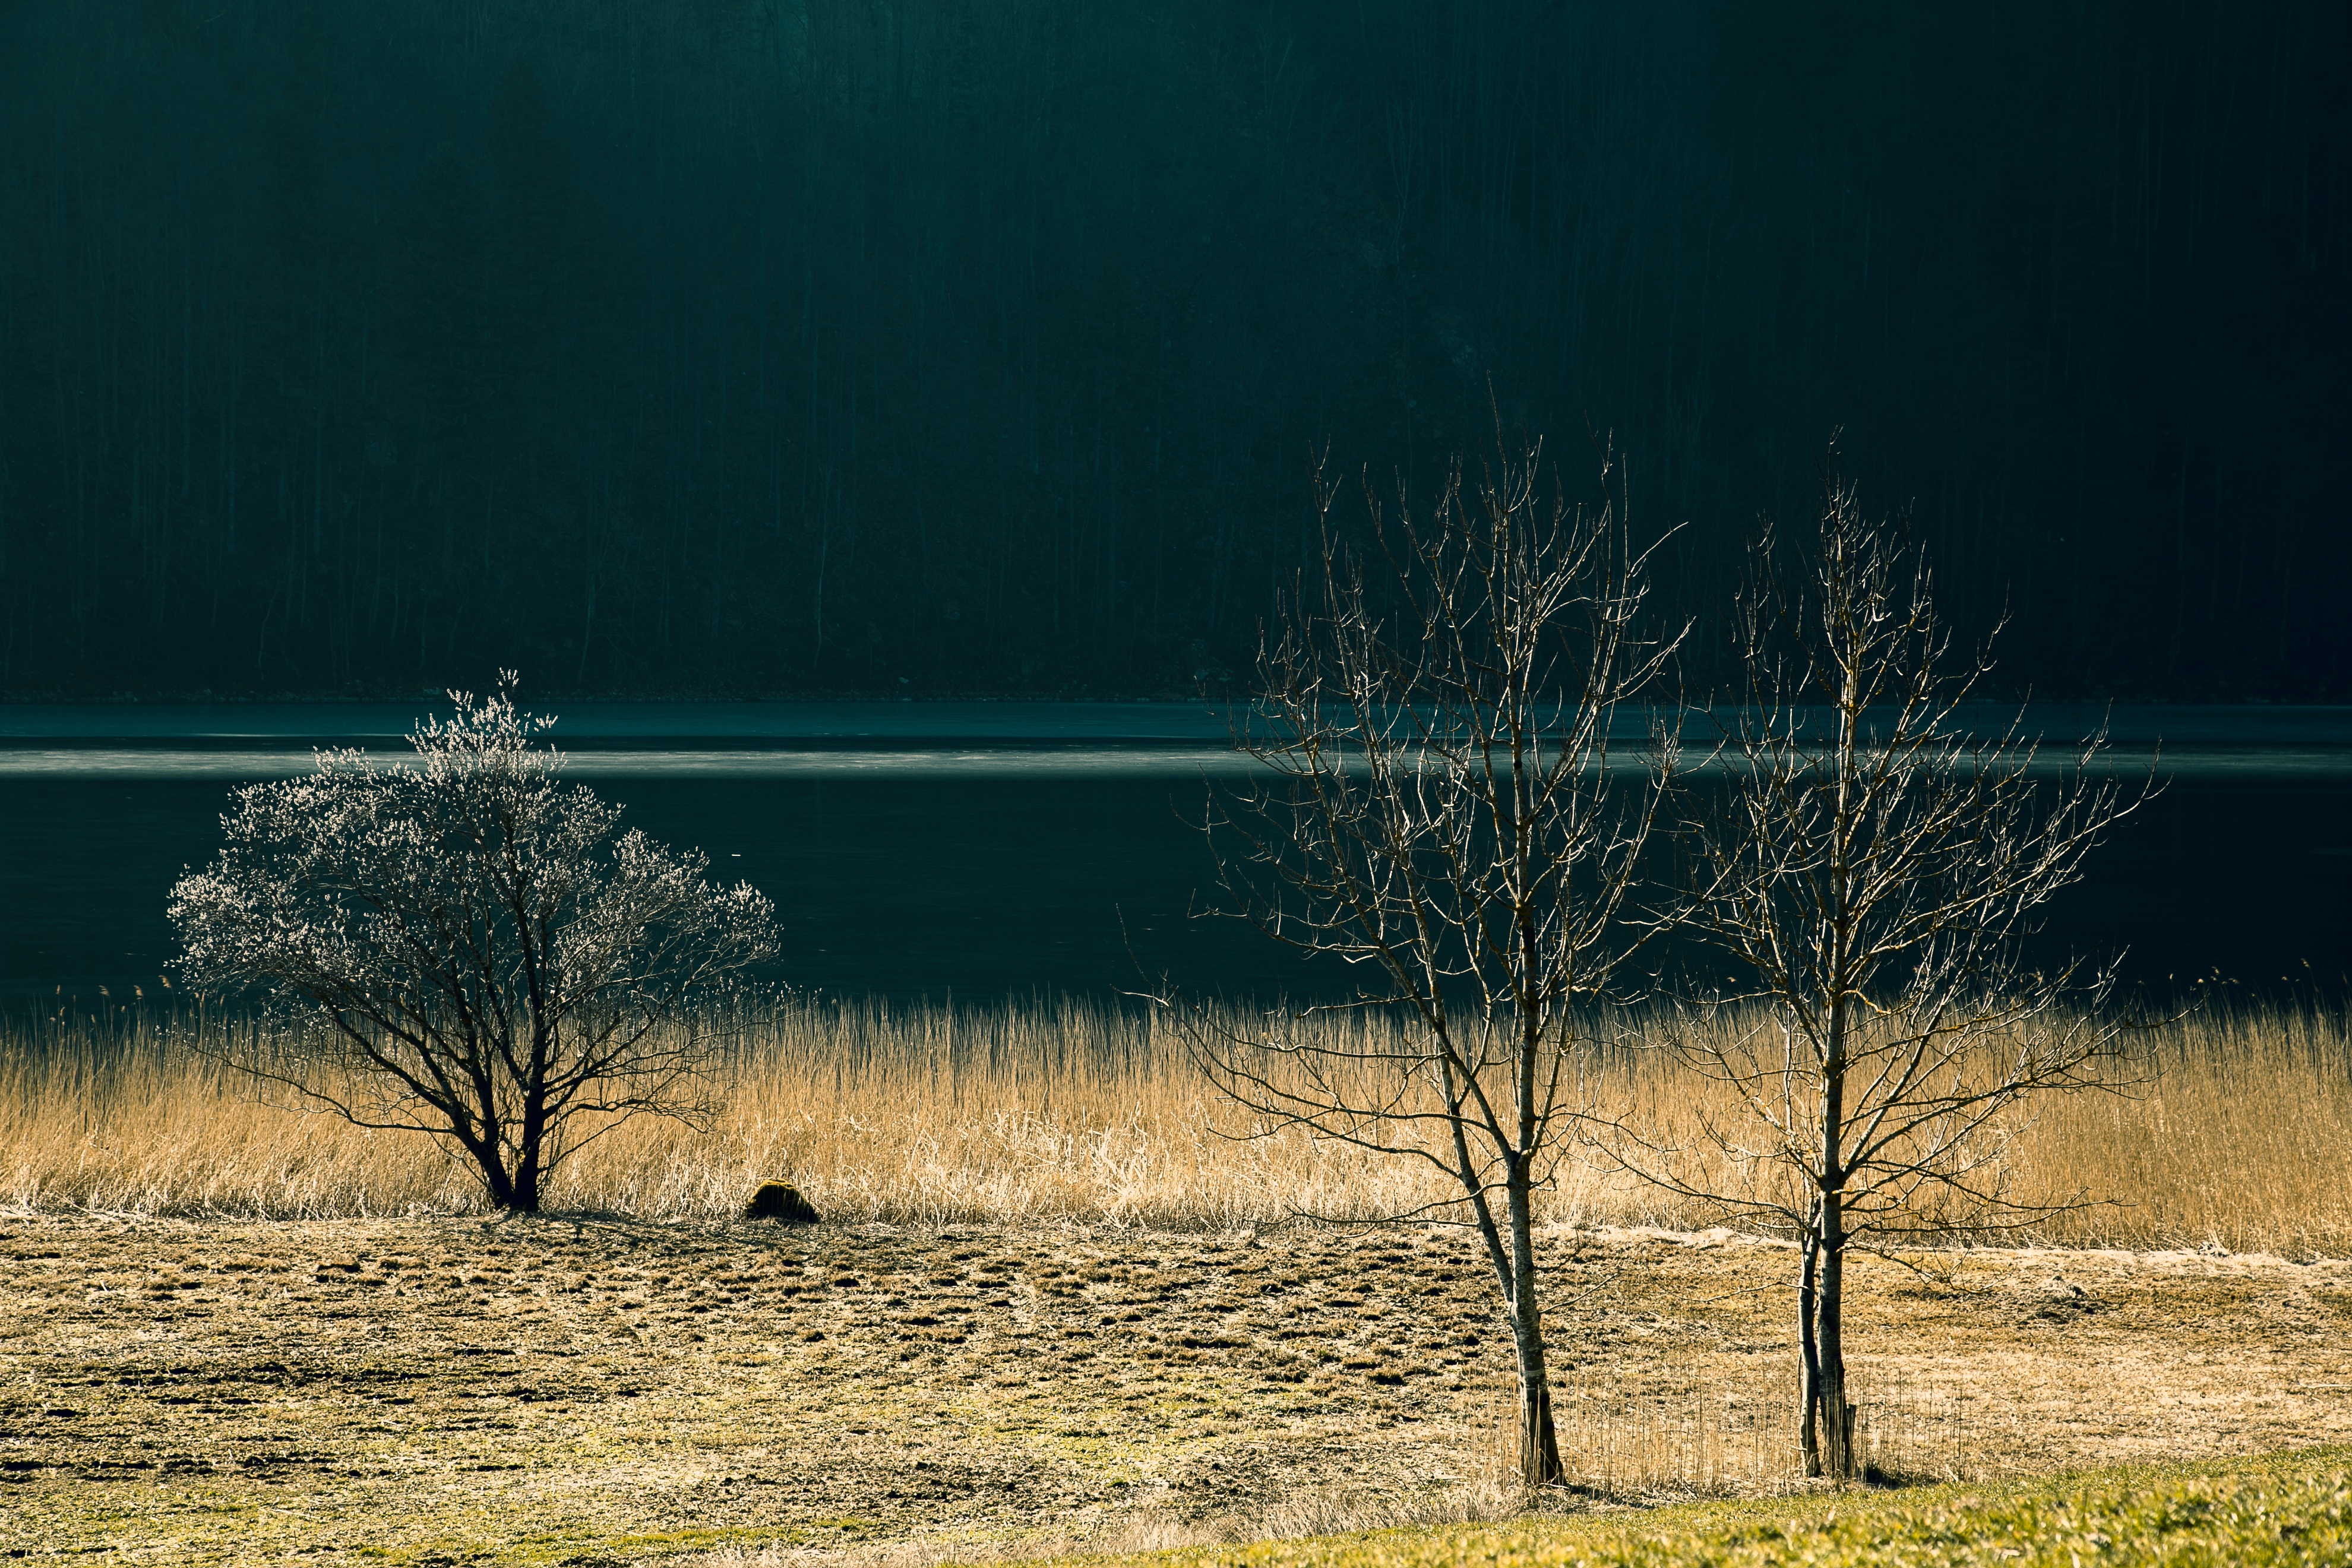
landscape, tree, water, nature, forest, grass, horizon, cold, winter, mist, night, prairie, sunlight, morning, lake, dawn, reed, dusk, ice, evening, reflection, bank, mood, silent, wintry, winter mood, atmospheric phenomenon, woody plant